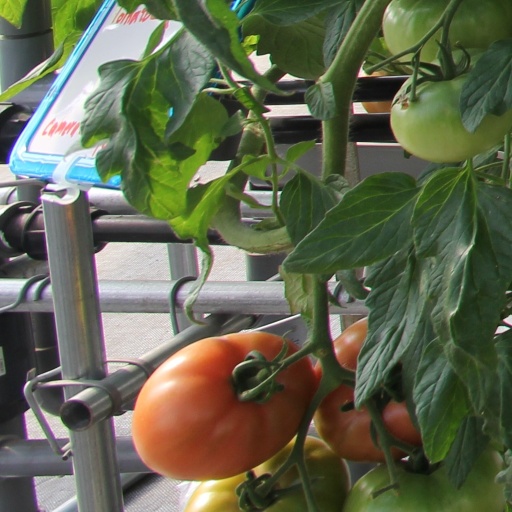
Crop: tomato